Raid on the Beersheba to Hafir el Auja railway

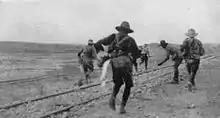
Laying the gun cotton charges on the railway line

Chaytor's northern column reached Asluj at 07:00 on 23 May and by 10:00 had set and exploded charges, cutting in half alternate rails on both sides of the railway line for . The 18-arch Ashlar bridge at Asluj was also destroyed. Here, every second arch was blown up. Meanwhile, the Imperial Camel Brigade was delayed following the frontier line to Hafir el Auja. They arrived at 11:45 to begin demolitions along of railway line, including seven bridges.